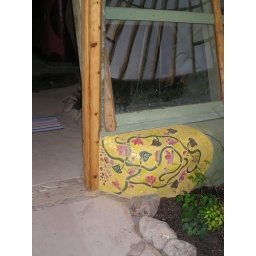
Hand made mosaic, looking in the kitchen door from the greenhouse.